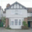
Label: house